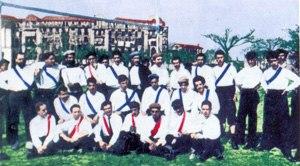
Le Real Madrid Club de Fútbol, plus connu sous le nom de Real Madrid ou simplement Real, est un club professionnel espagnol de football, basé à Madrid. Vainqueur de très nombreux titres nationaux et internationaux, il a reçu de la Fédération internationale de football association le titre honorifique de plus grand club du XXᵉ siècle.